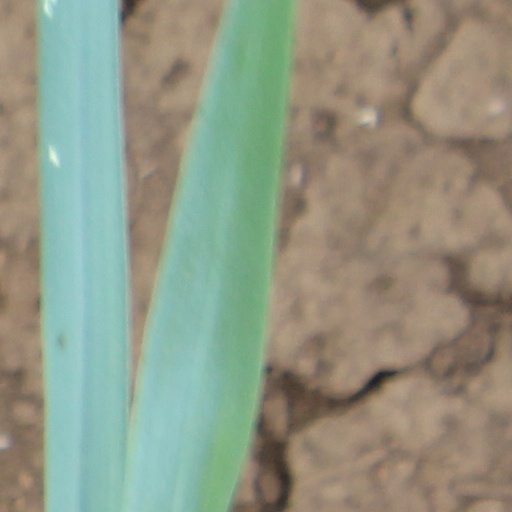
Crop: wheat